Moravian Historical Society

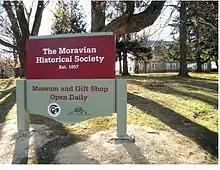
The marker for the Moravian Historical Society

Construction on the Whitefield House started in 1740 and completed in 1743. It was originally used to house 33 married couples arriving from England. Through the years, the Whitefield House operated as a place of worship, girls’ boarding school, nursery, the Moravian Theological Seminary, and apartments for furloughed missionaries. Today, the building houses the Museum of the Moravian Historical Society as well as administrative offices, and a Museum shop. The museum runs a series of permanent and changing exhibitions about the history and culture of the Moravians and their contributions to history.